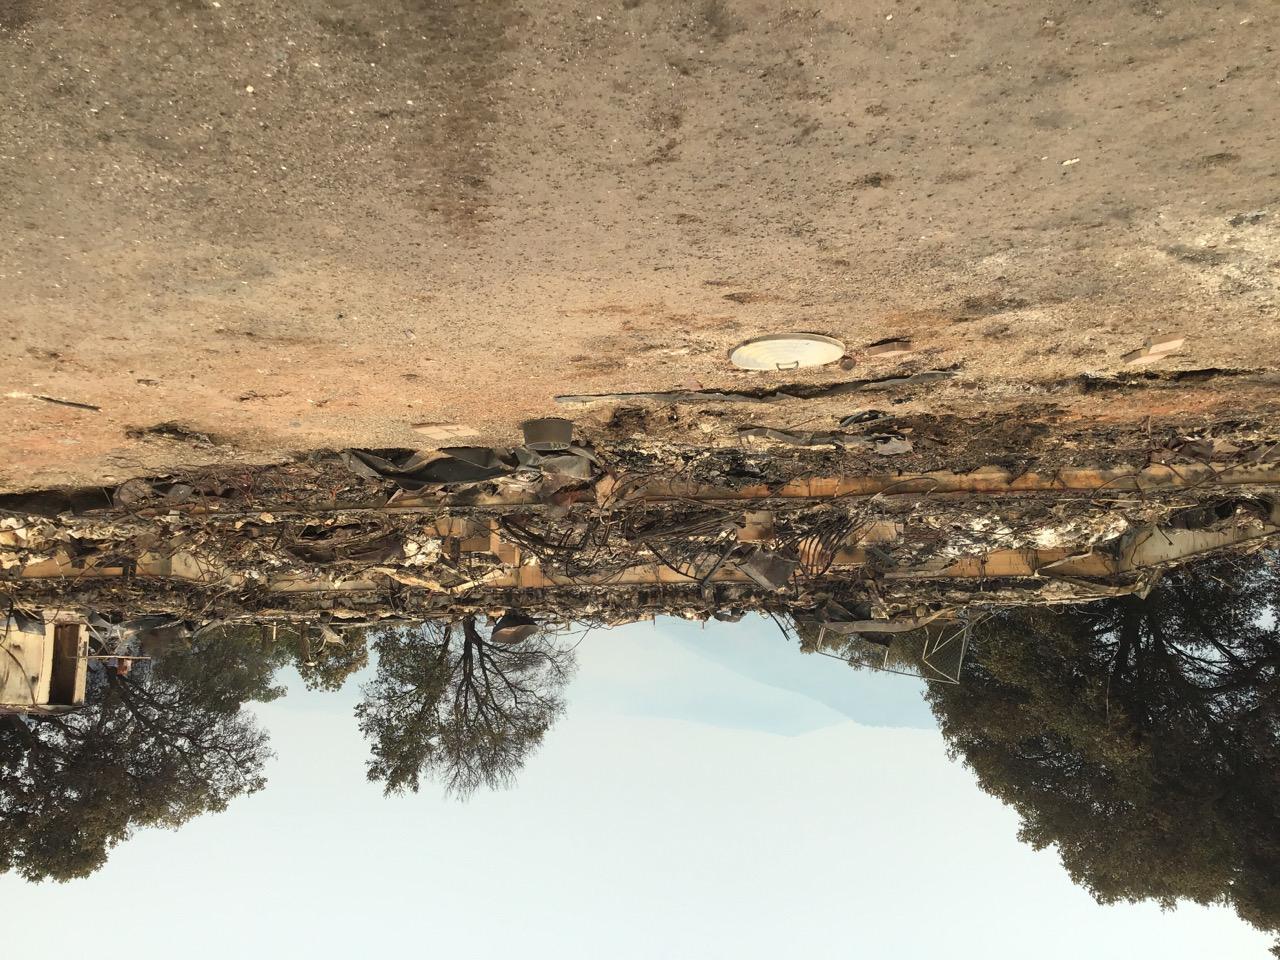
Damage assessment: destroyed